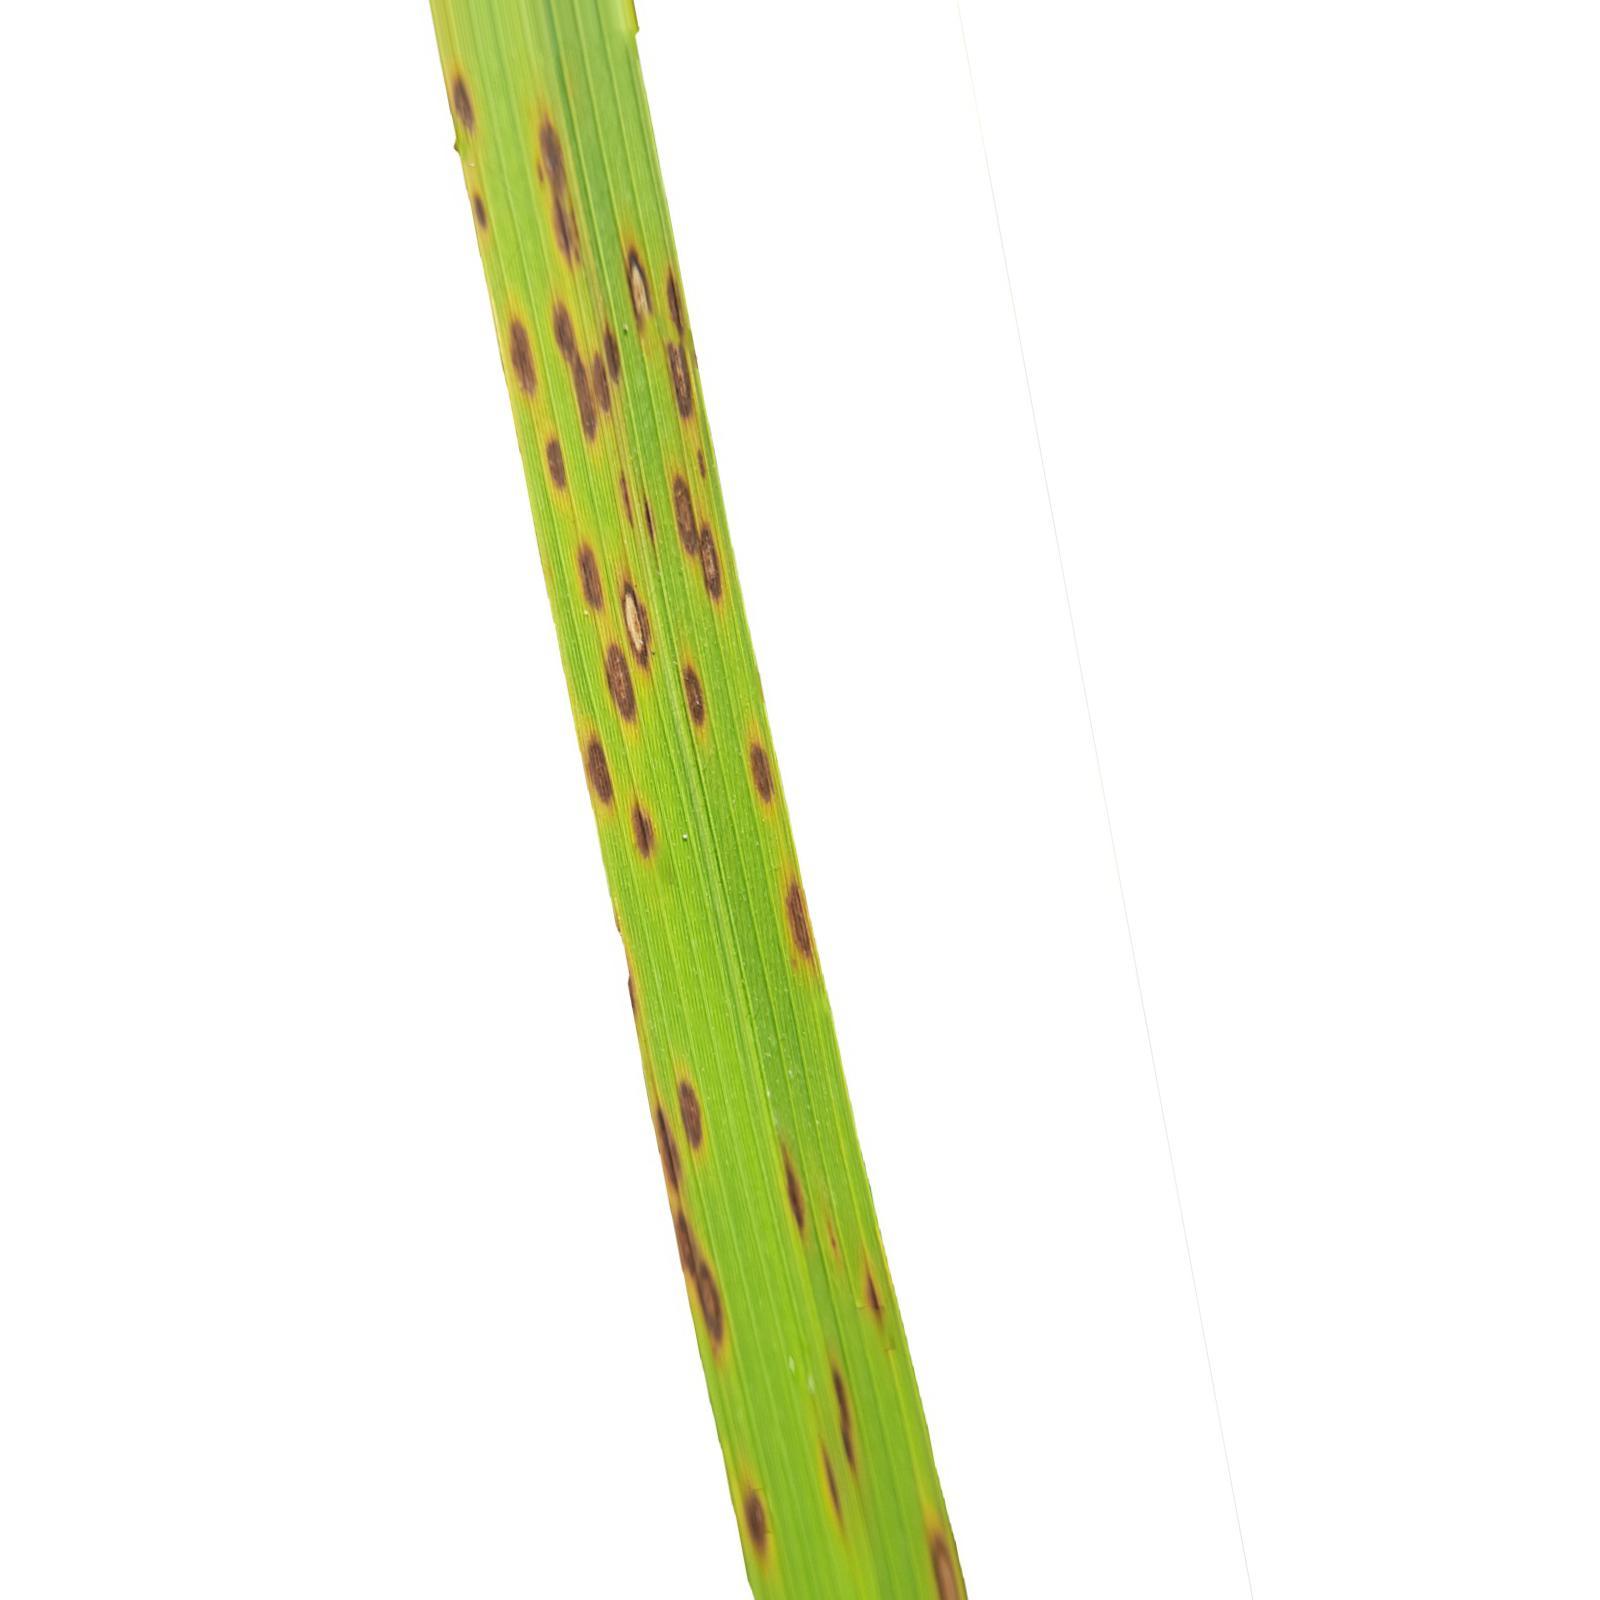
Nhãn: Bệnh Đốm Nâu ( Brown spot )